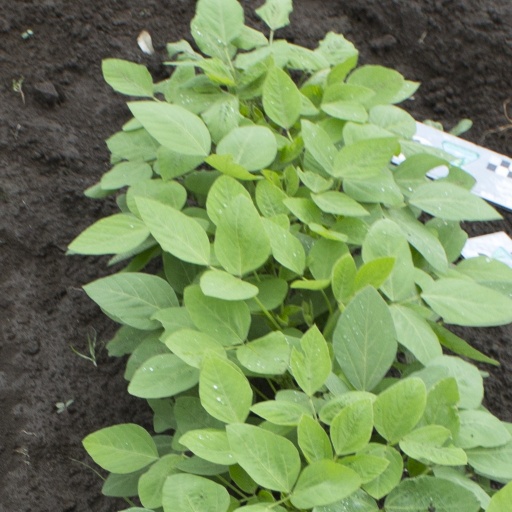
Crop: soybean